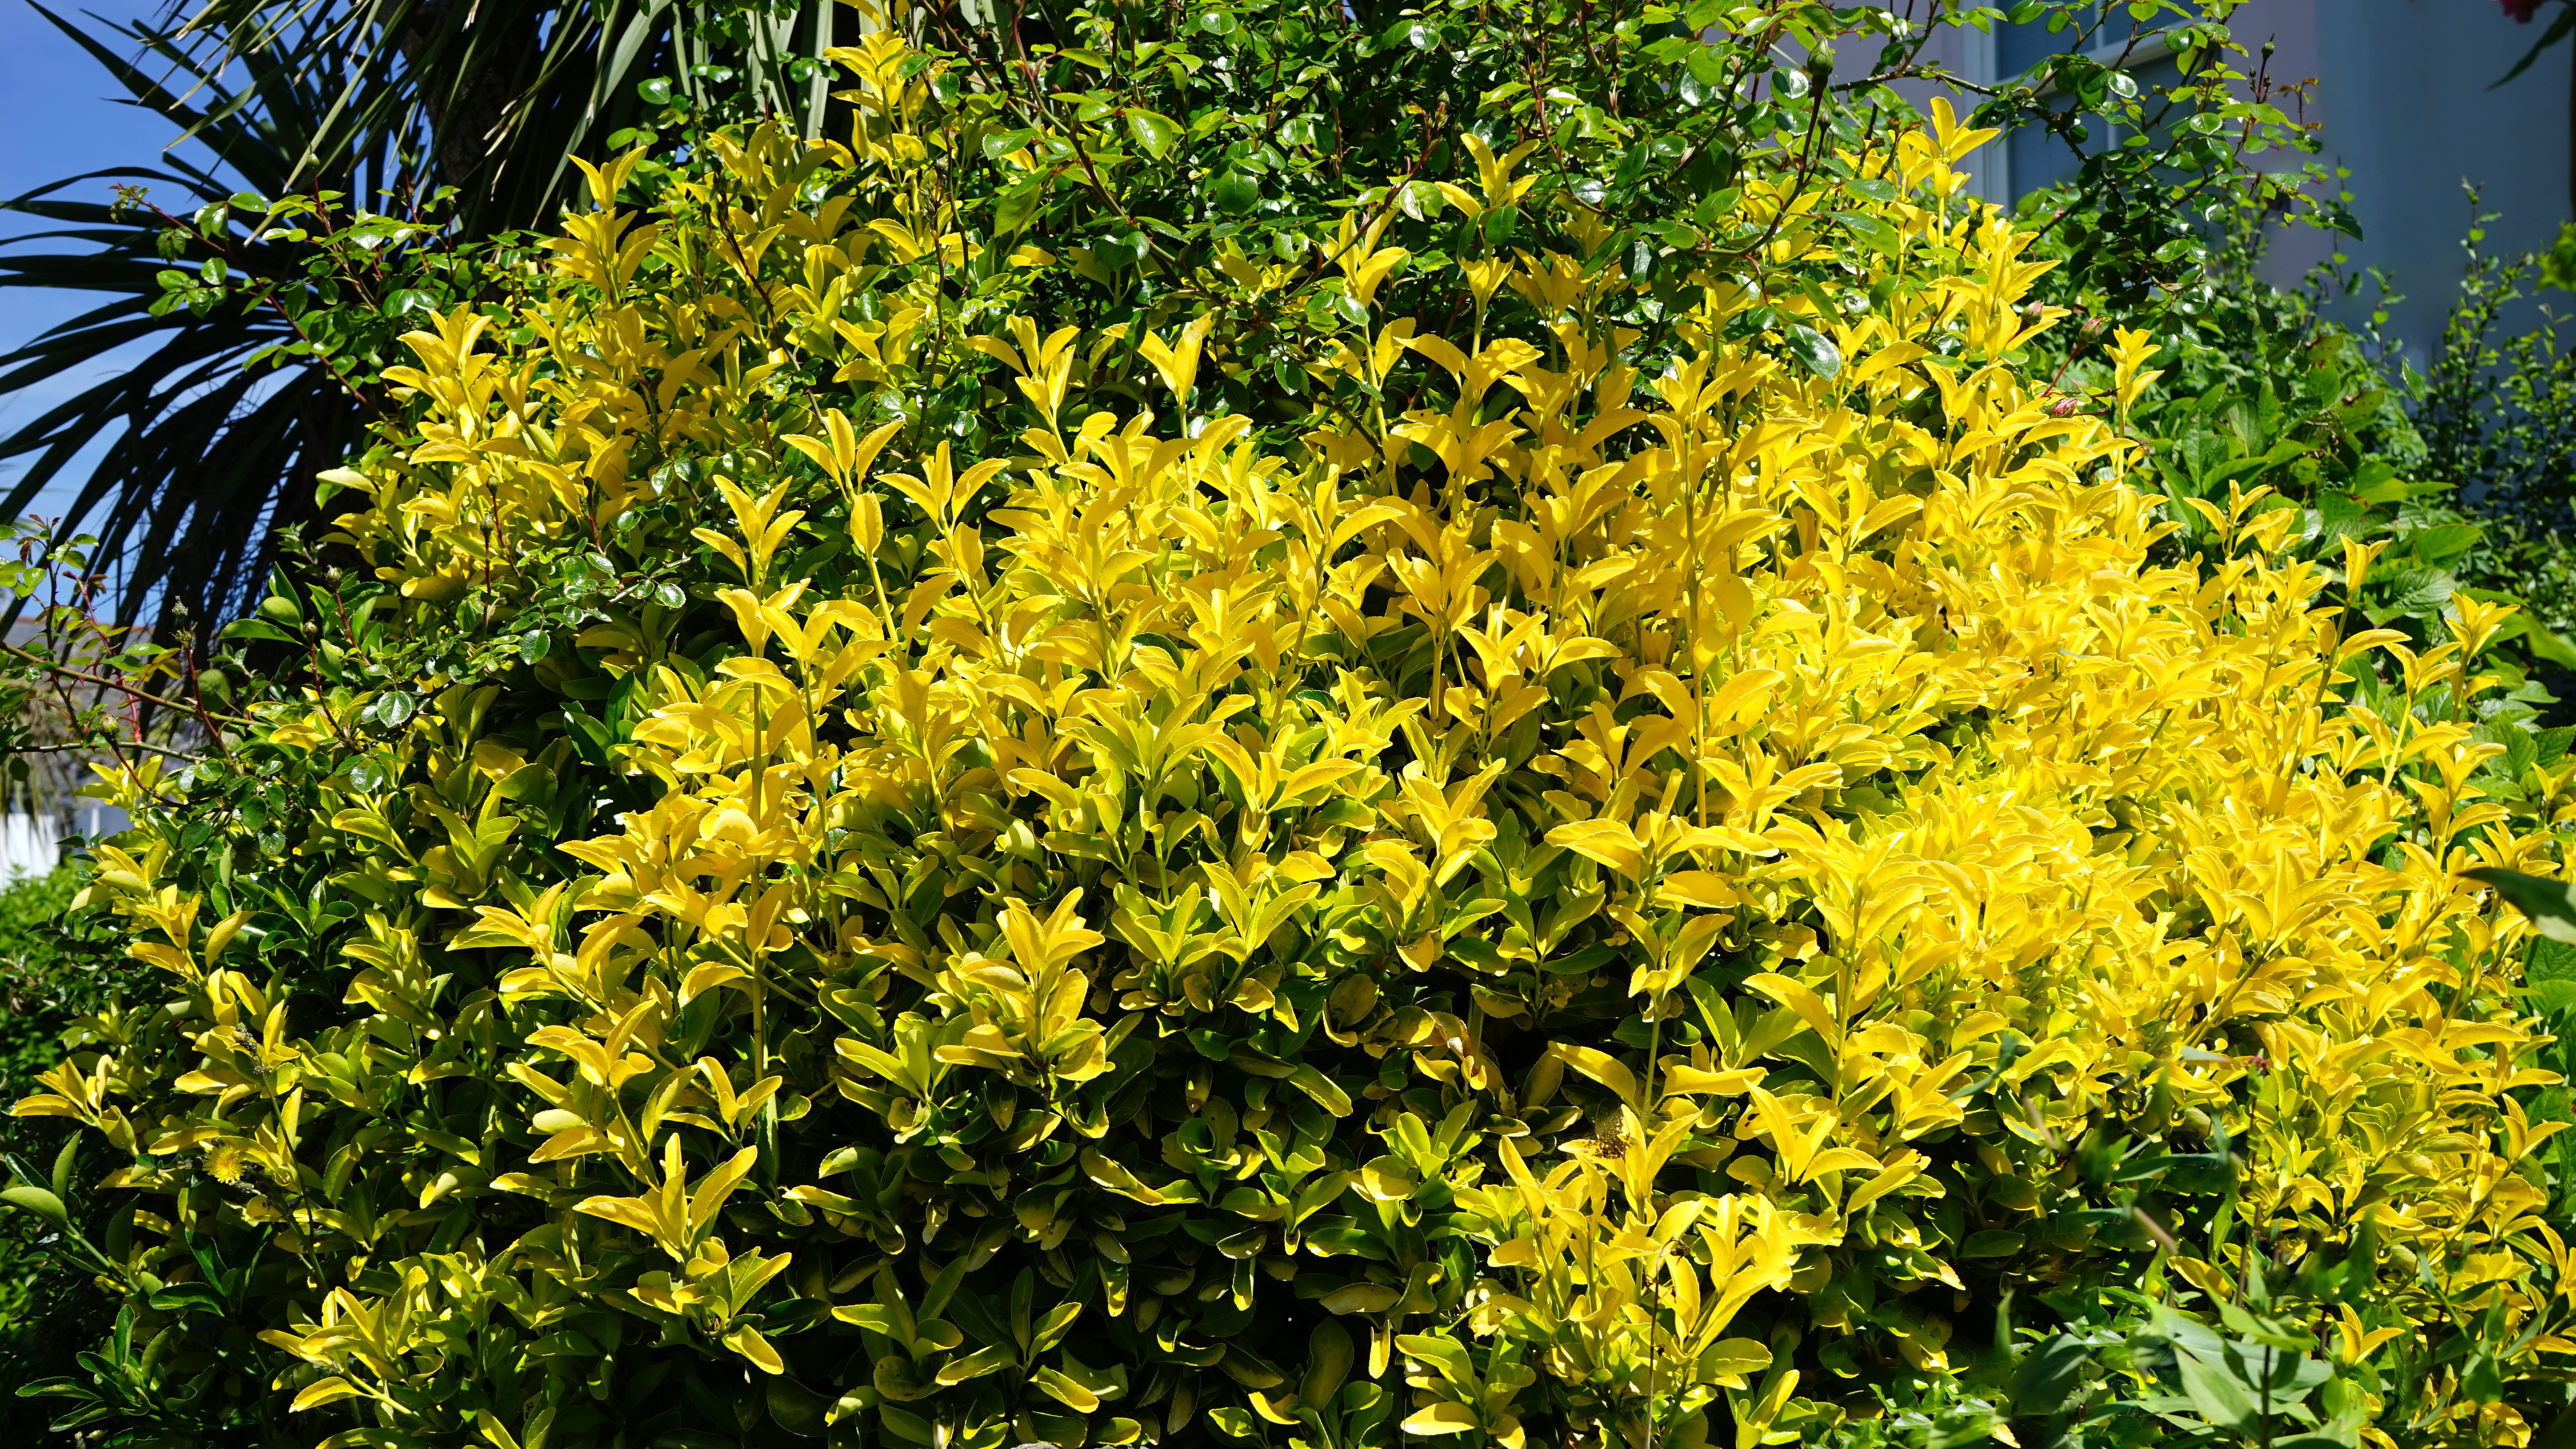
landscape, tree, nature, forest, plant, sun, flower, summer, bush, spring, green, produce, scenic, natural, evergreen, autumn, scenery, botany, blooming, yellow, garden, flora, outdoors, shrub, bright, mimosa, flowering plant, bloomed, subshrub, woody plant, land plant